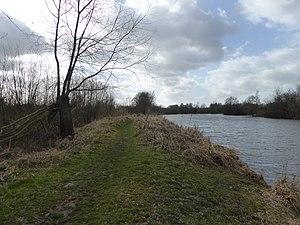
l'Escaut à Hergnies à Nord, Nord-Pas-de-Calais.- France.
Hergnies est une commune française située dans le département du Nord, en région Hauts-de-France.